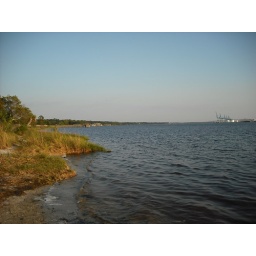
dogs in water 008